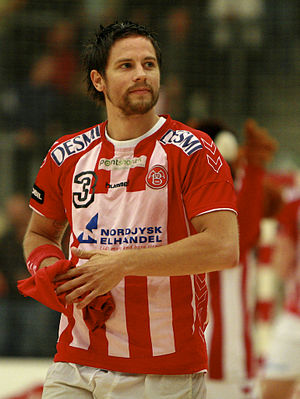
Rasmus Wremer
Rasmus Wremer fra AaB Håndbold.
Rasmus Wremer er en svensk håndboldspiller, der spiller for IFK Skövde i Elitserien i Sverige.